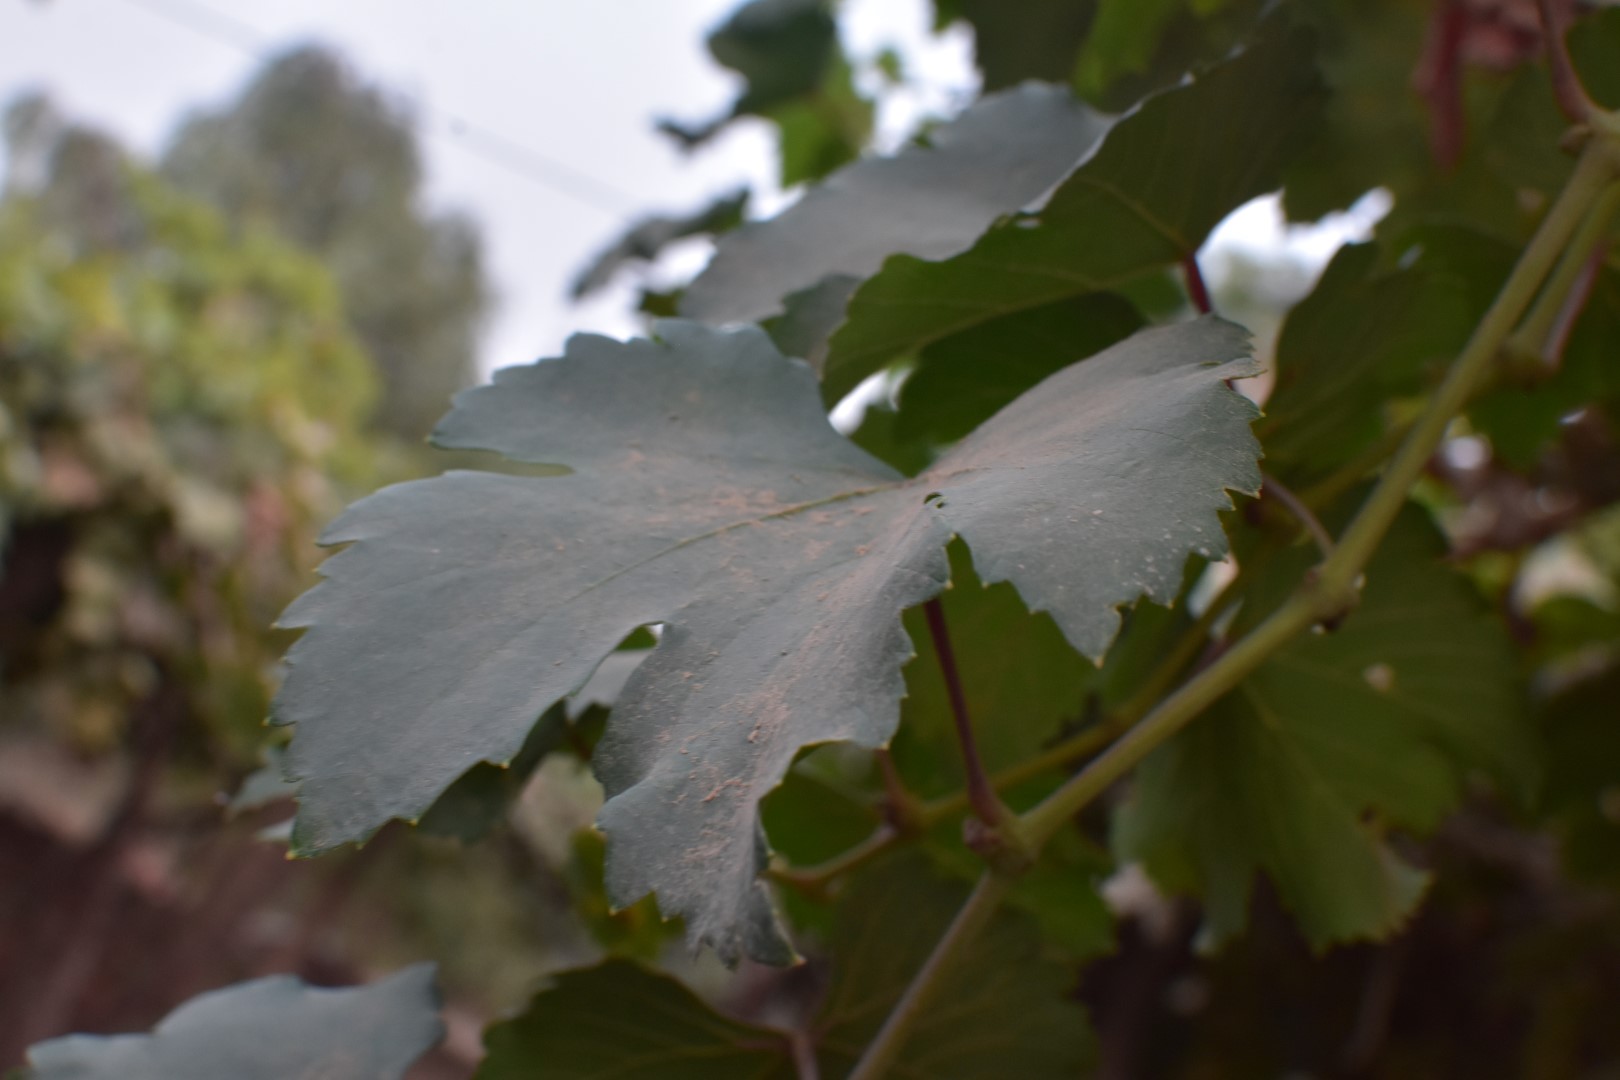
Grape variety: Kamali